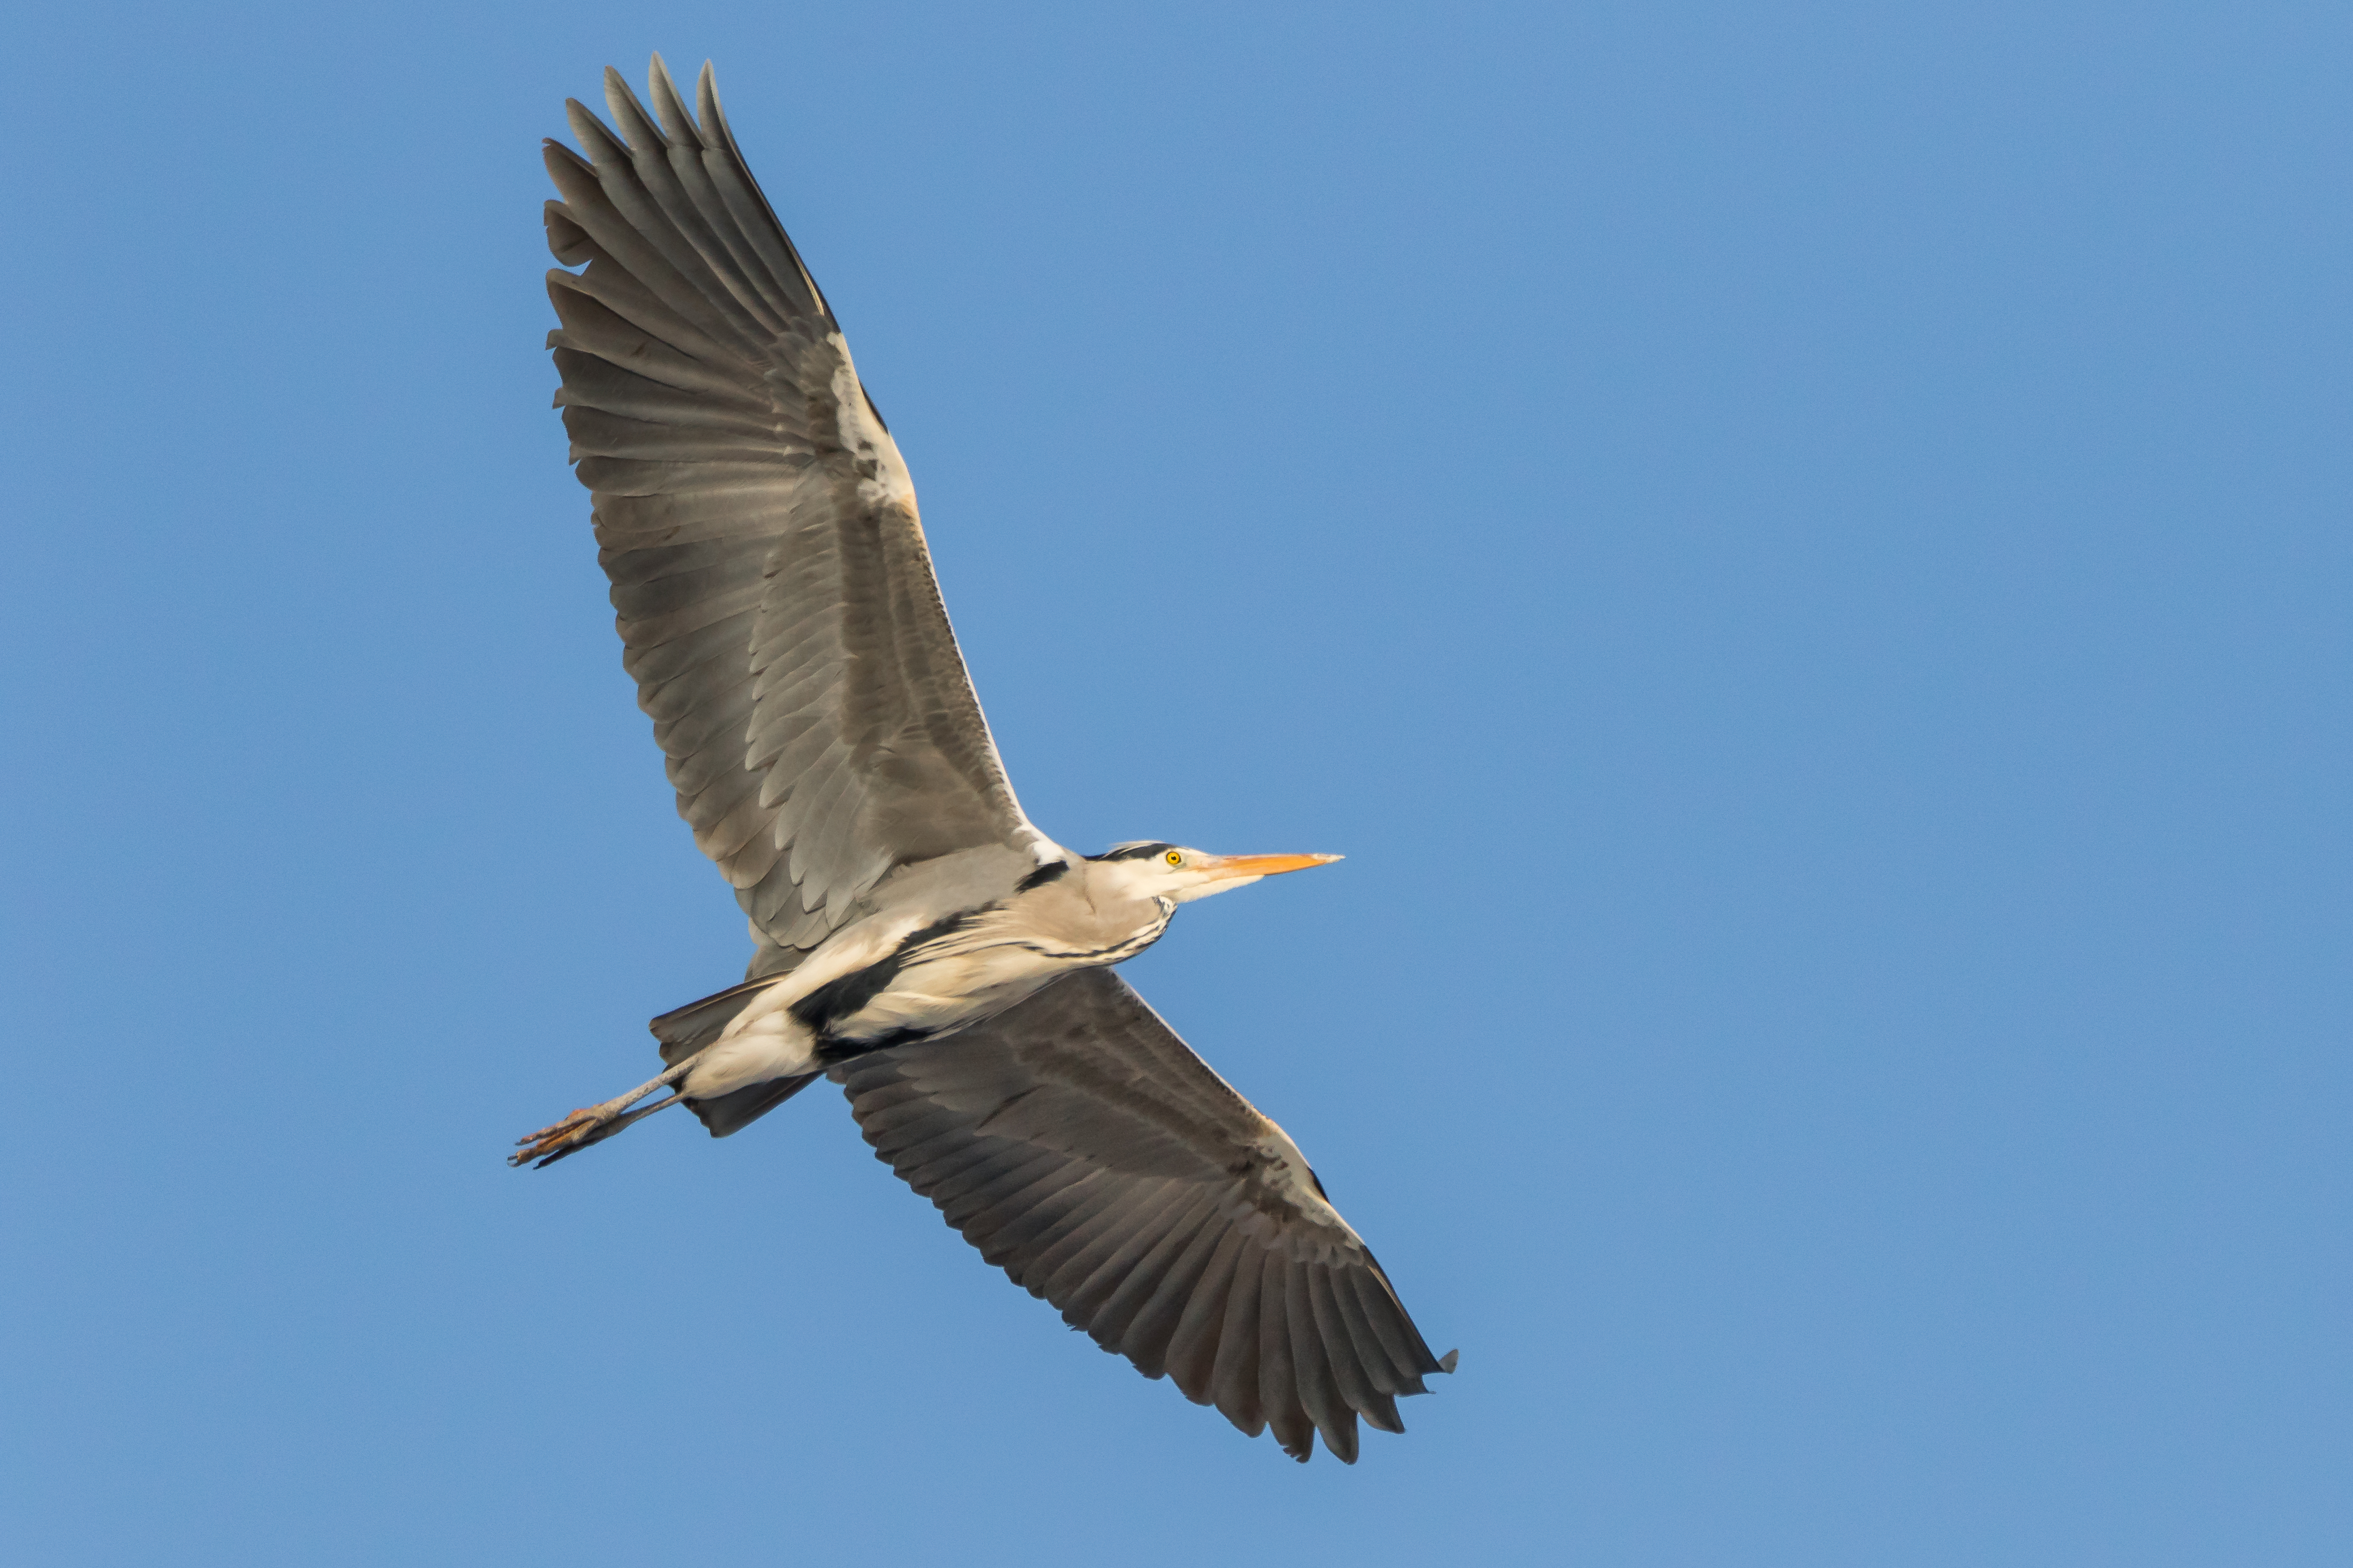
birds, nature, bird watching, photography, wild, wildlife, grey, blue, sky, fly, bird, fauna, accipitriformes, beak, eagle, flight, wing, vulture, kite, harrier, feather, bird migration, bird of prey, shorebird, falcon